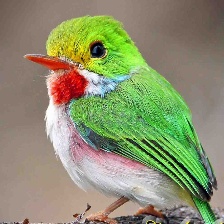
Species: CUBAN TODY
Scientific name: TODUS MULTICOLOR